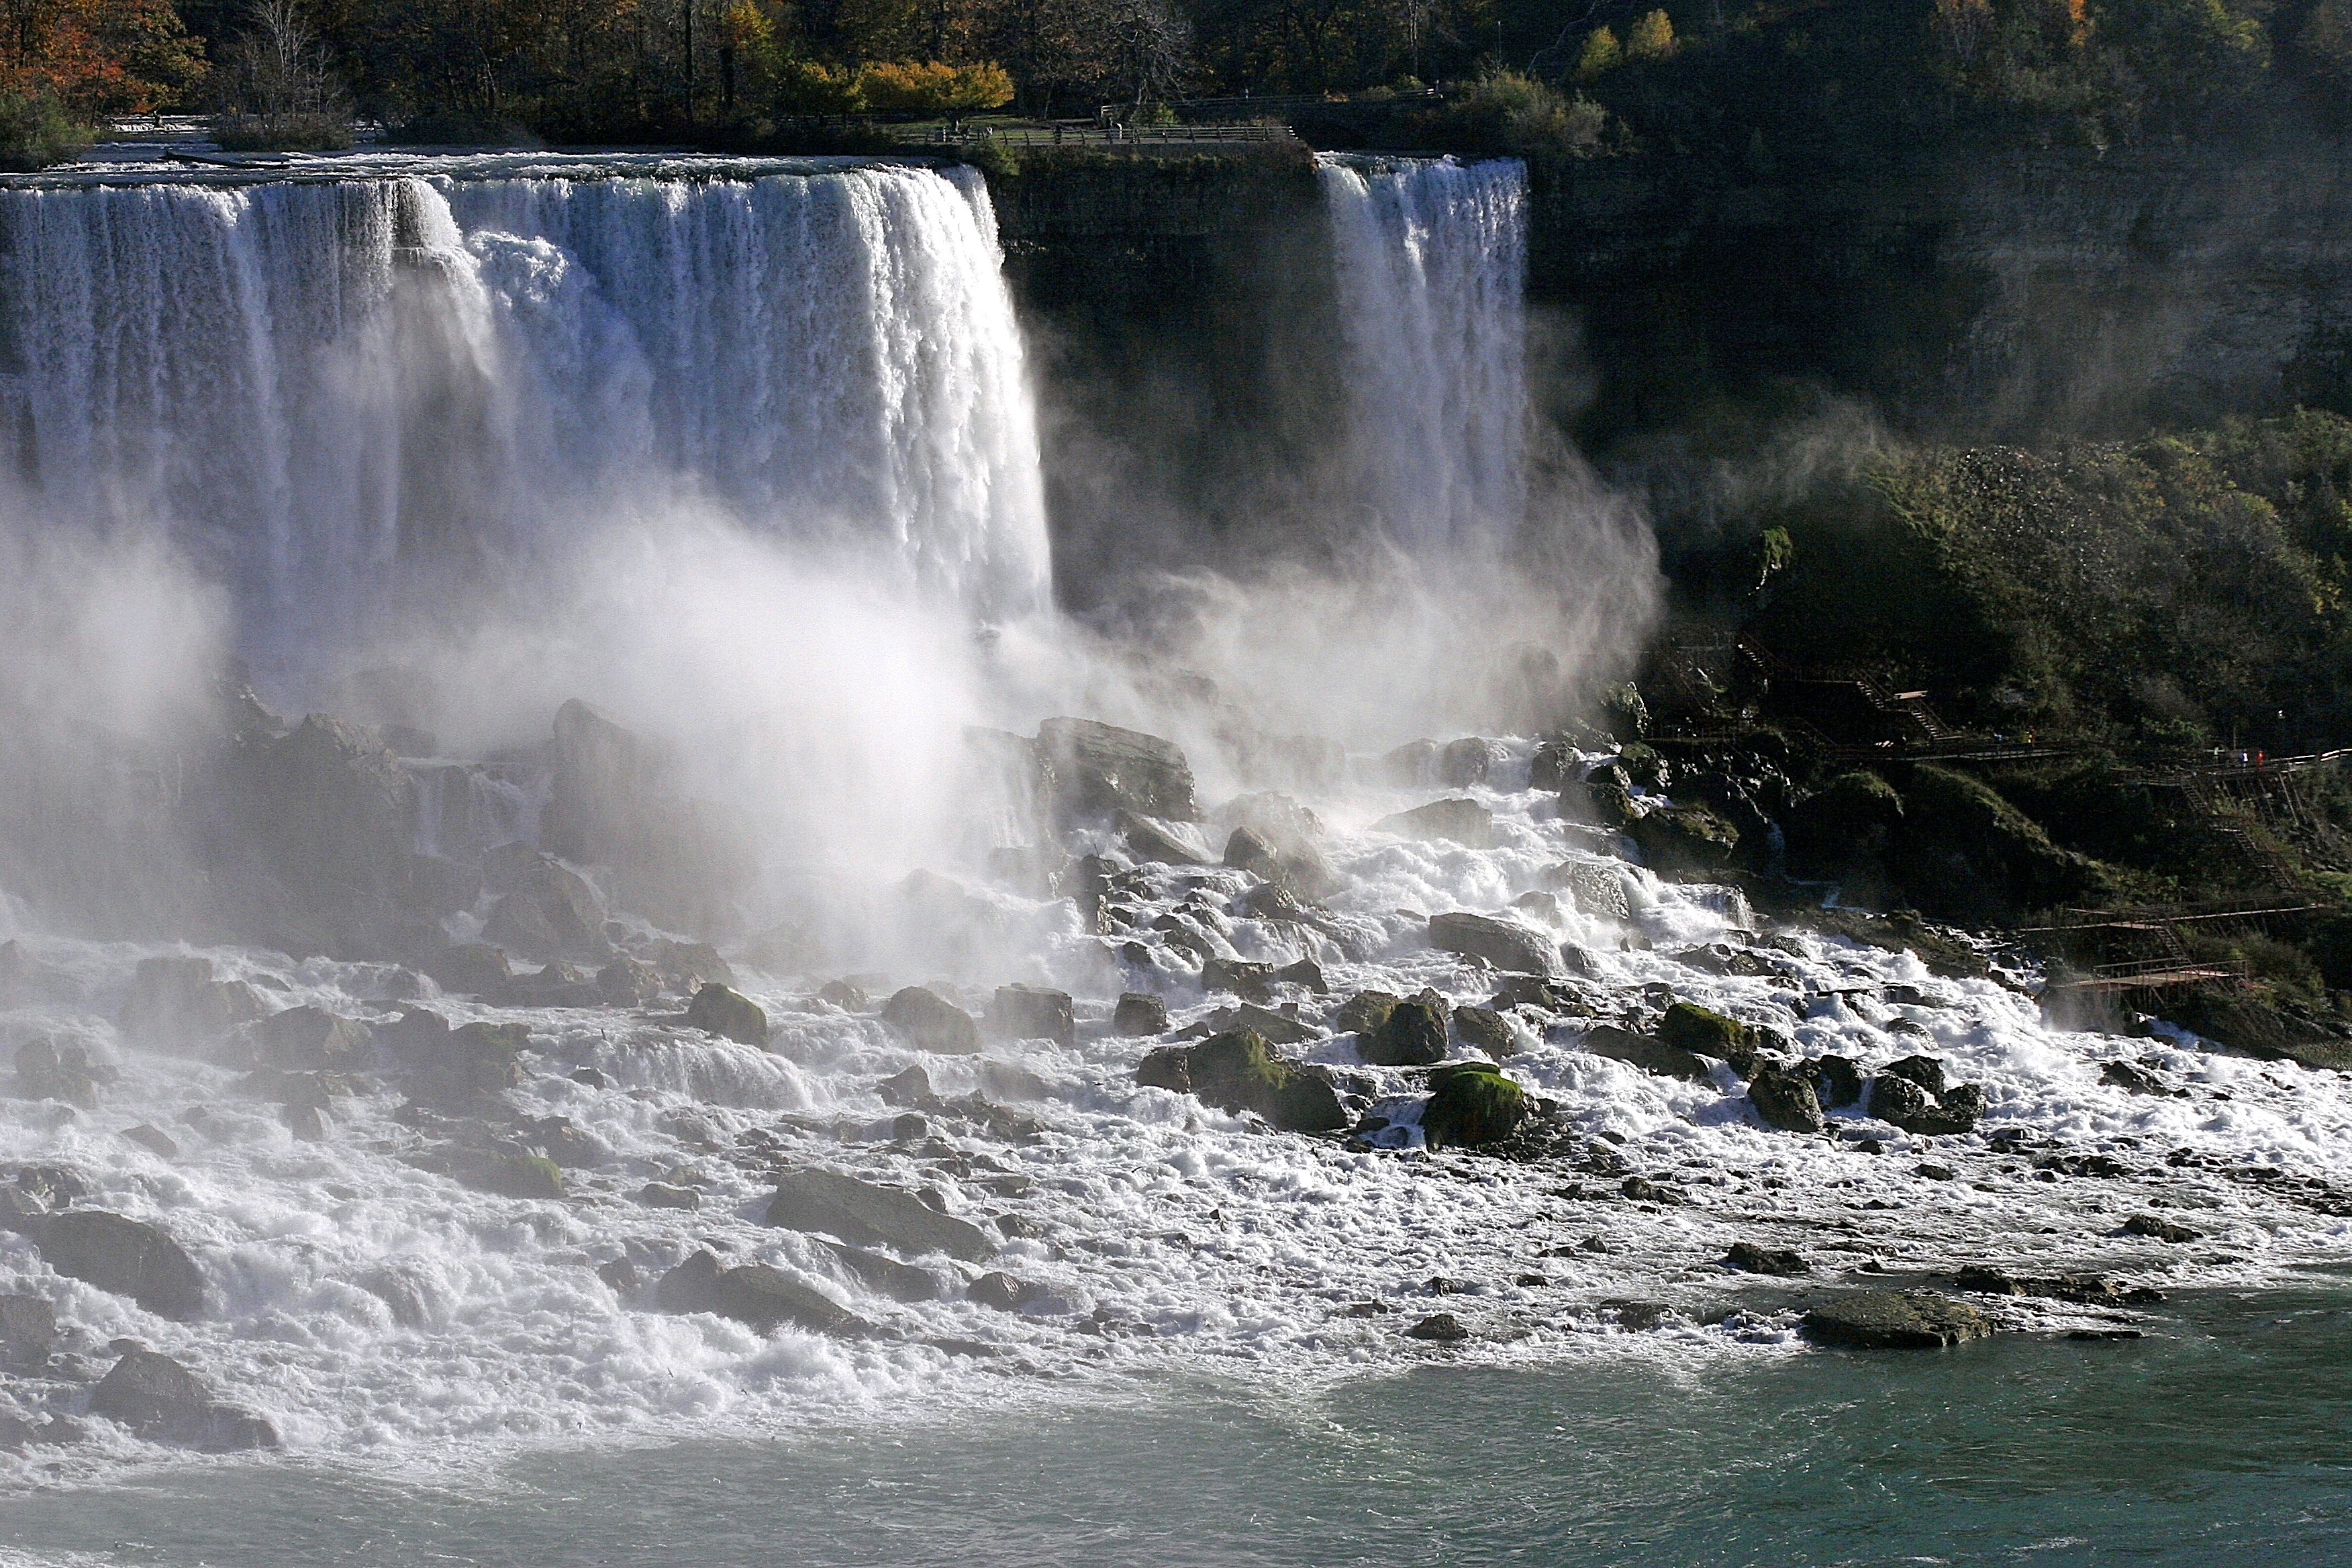
sea, coast, tree, water, nature, rock, waterfall, mist, white, wave, river, travel, flow, cascade, flowing, scenic, natural, rapid, landmark, body of water, american, canada, canadian, waterfalls, wasserfall, wonder, ontario, border, water feature, niagara falls, wind wave